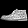
Label: Ankle boot